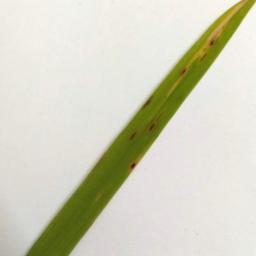
Label: Rice___Brown_Spot